Erik Gustaf Geijer

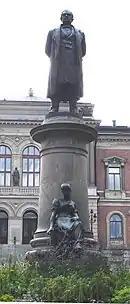
Statue of Geijer at Universitetsparken in Uppsala

Erik Gustaf Geijer (12 January 1783 – 23 April 1847) was a Swedish writer, historian, poet, romantic critic of political economy, philosopher, and composer. His writings served to promote Swedish National Romanticism. He was an influential advocate of conservatism, but switched to liberalism later in life.